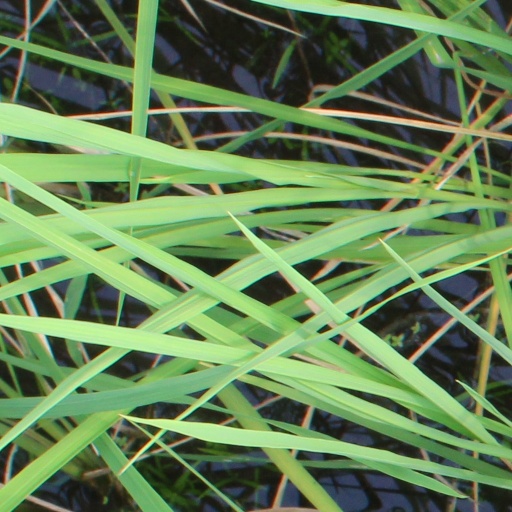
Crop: rice